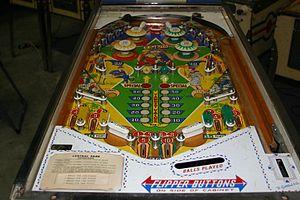
Gottlieb était une entreprise de jeu d'arcade, créée par David Gottlieb en 1927. Elle est surtout connue pour avoir conçu de nombreux flippers, et édité les jeux vidéo Reactor et Q*bert.